Son of Retro Pulp Tales

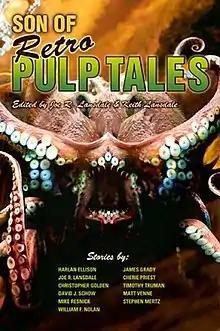
Artwork by Timothy Truman

Son Of Retro Pulp Tales is a collection of short fiction edited by Joe R. Lansdale and his son Keith Lansdale. Continuing in the same vein as the earlier book titled "Retro Pulp Tales", these stories are more in the tradition of early pulp stories in cheap magazines and pre-1960s horror films. This book was published exclusively by Subterranean Press.